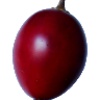
Label: tamarillo